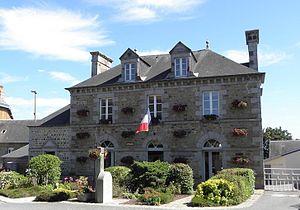
Mairie de Saint-Quentin-sur-le-Homme (50).
Saint-Quentin-sur-le-Homme est une commune française, située dans le département de la Manche en région Normandie, peuplée de 1 296 habitants.